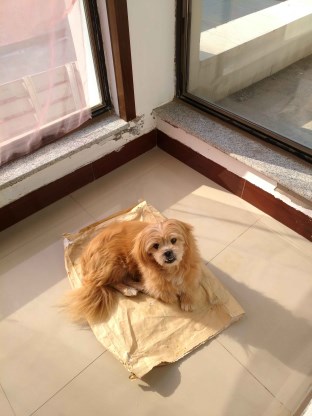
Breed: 361-n000123-Shih_Tzu